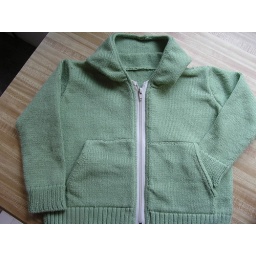
Color is off in this photo, more a grass or yellow green